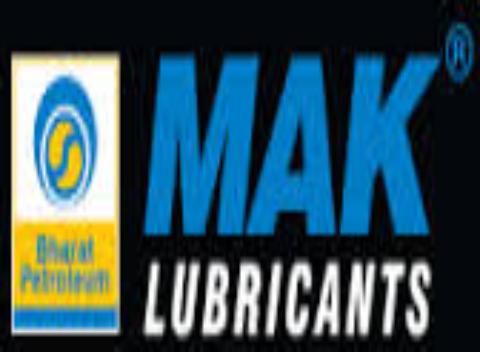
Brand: mak lubricants
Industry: Necessities